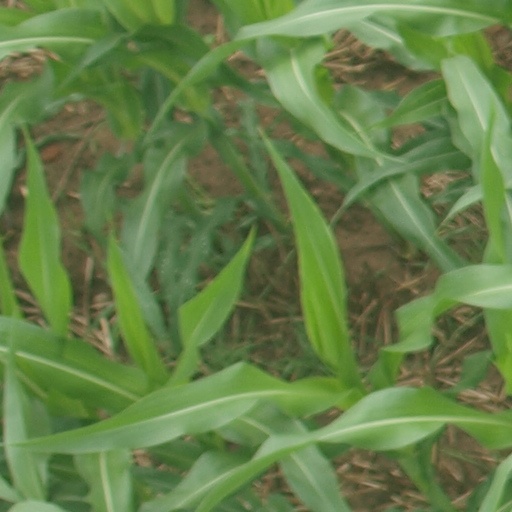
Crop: maize; corn